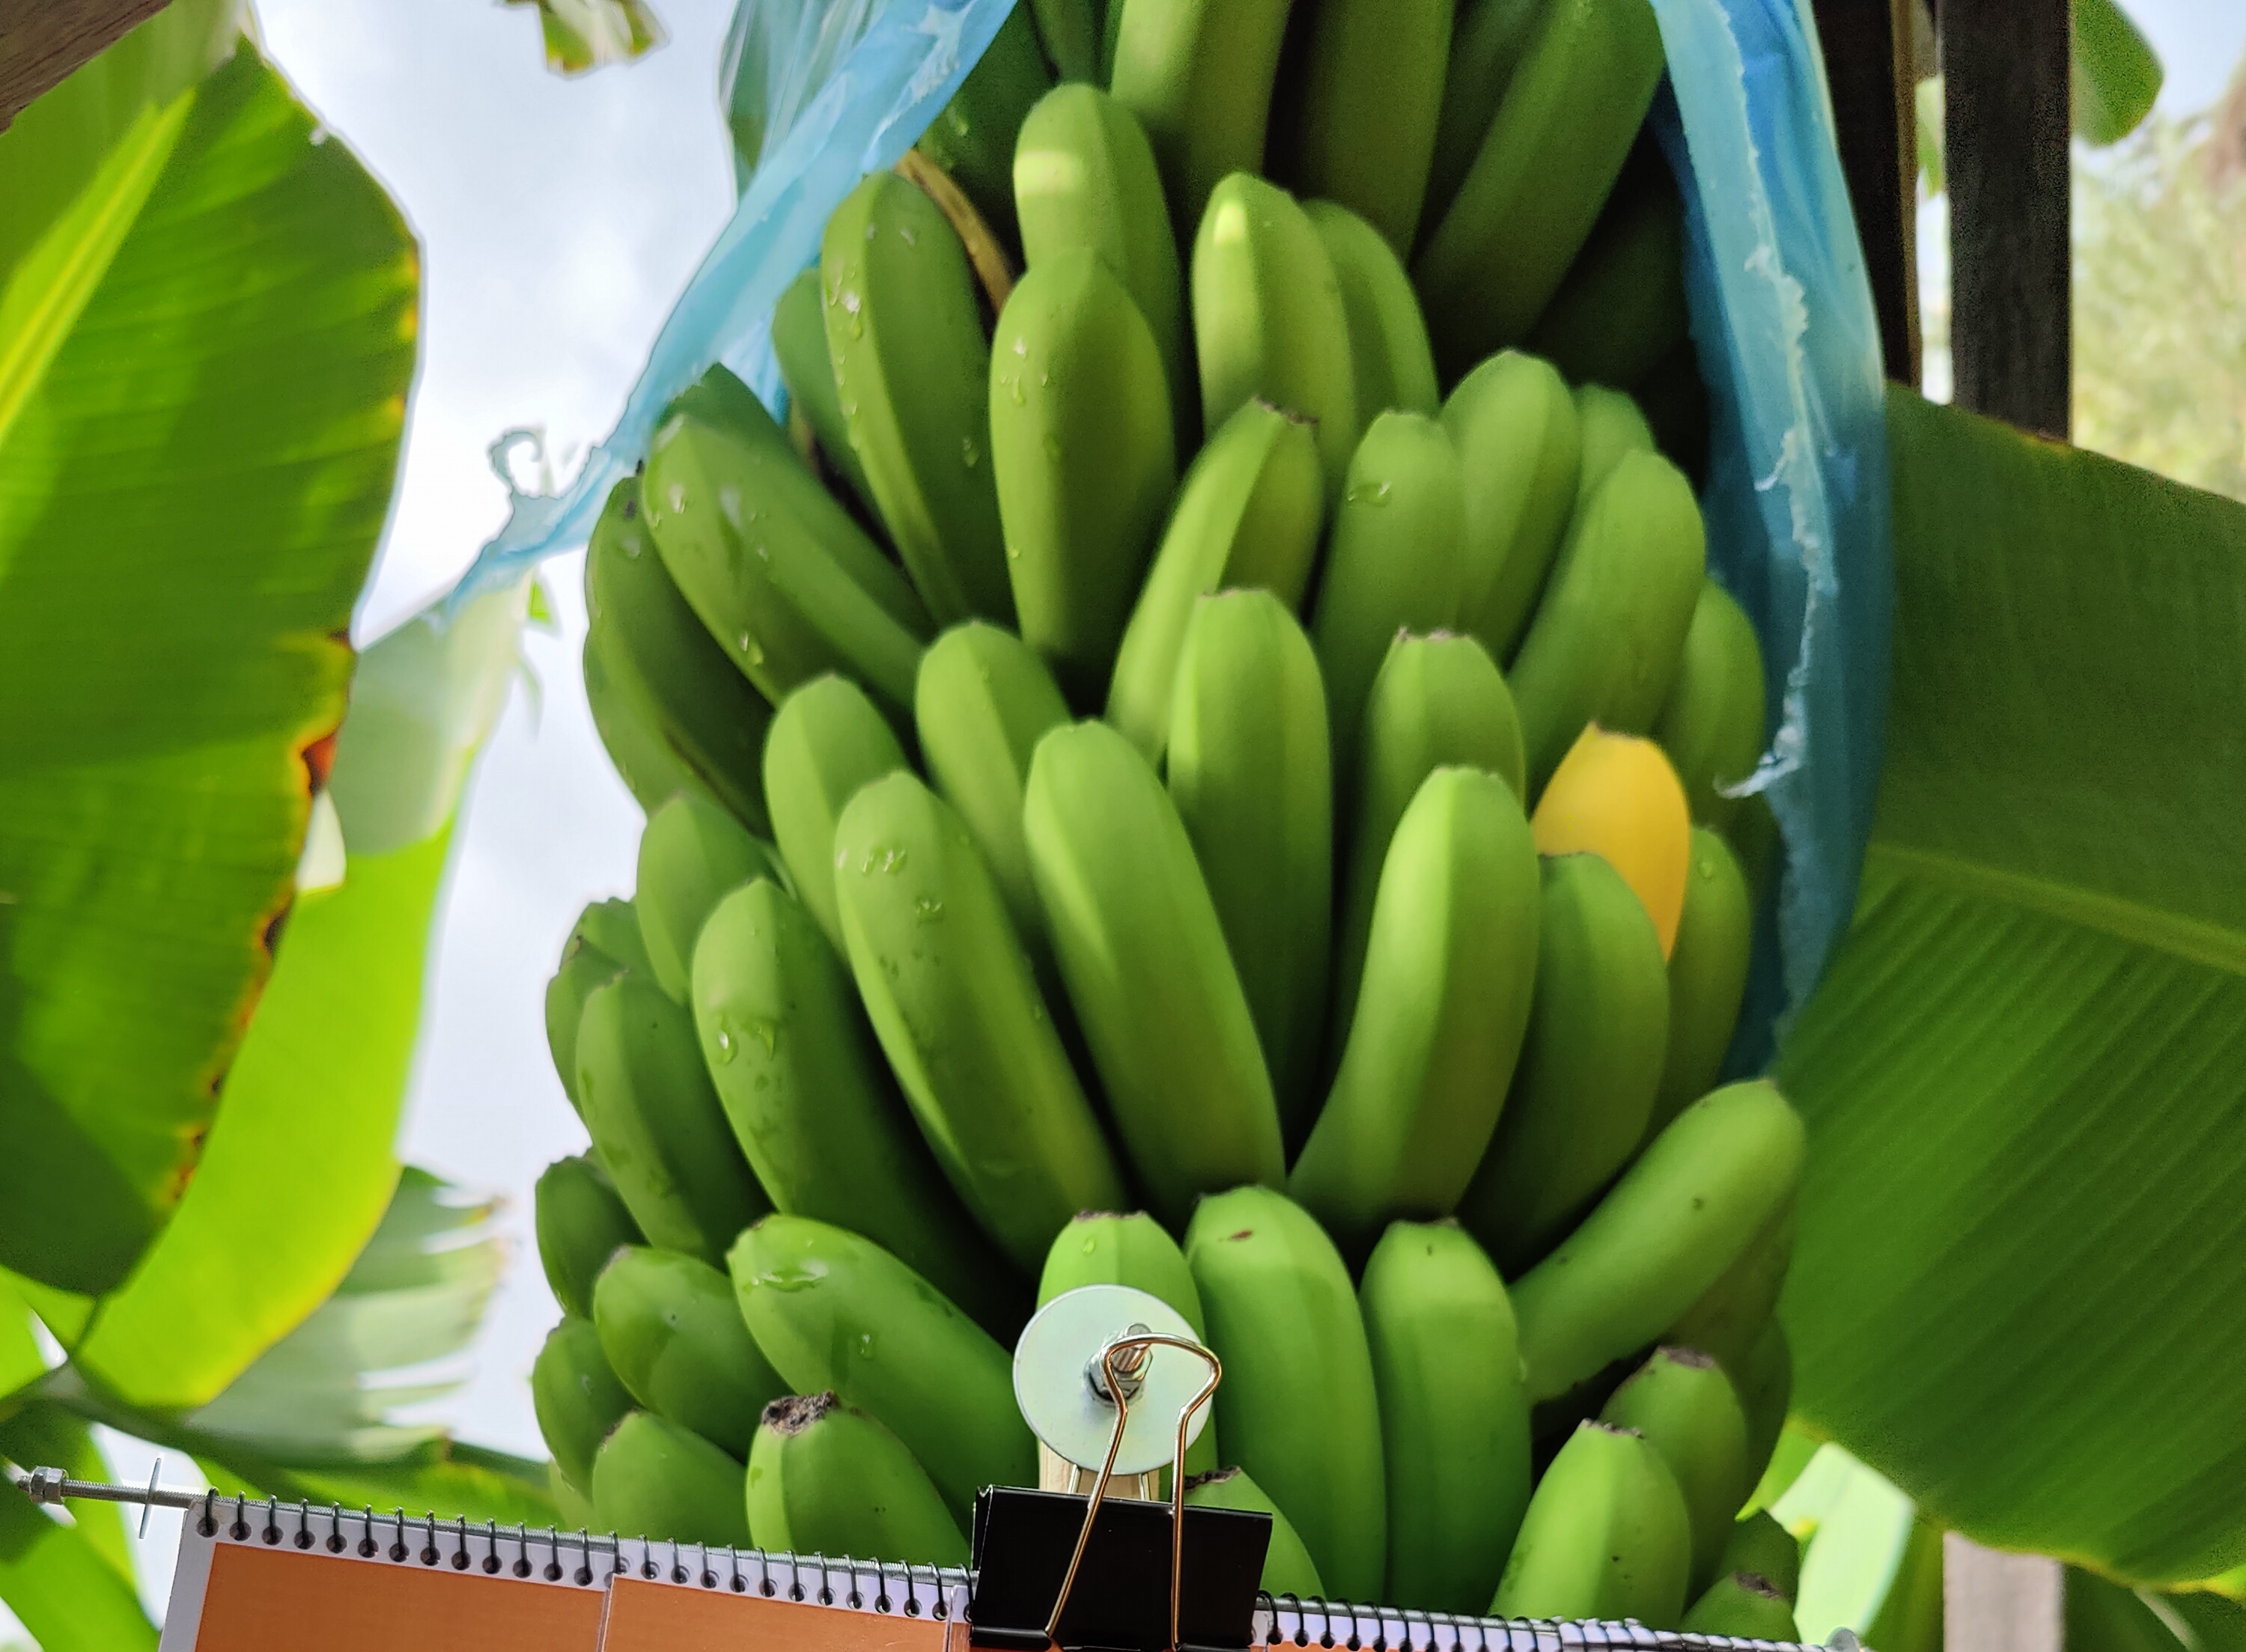
Label: Cut